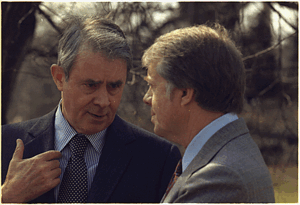
James Earl Carter, Jr., dit Jimmy Carter [ˈd͡ʒɪmi ˈkɑɹtɚ], né le 1ᵉʳ octobre 1924 à Plains, est un homme d'État américain, 39ᵉ président des États-Unis de 1977 à 1981.
Cyrus Roberts Vance, né le 27 mars 1917 à Clarksburg et mort le 12 janvier 2002 à New York, est un homme politique américain. Membre du Parti démocrate, il est secrétaire d'État des États-Unis entre 1977 et 1980 dans l'administration du président Jimmy Carter.